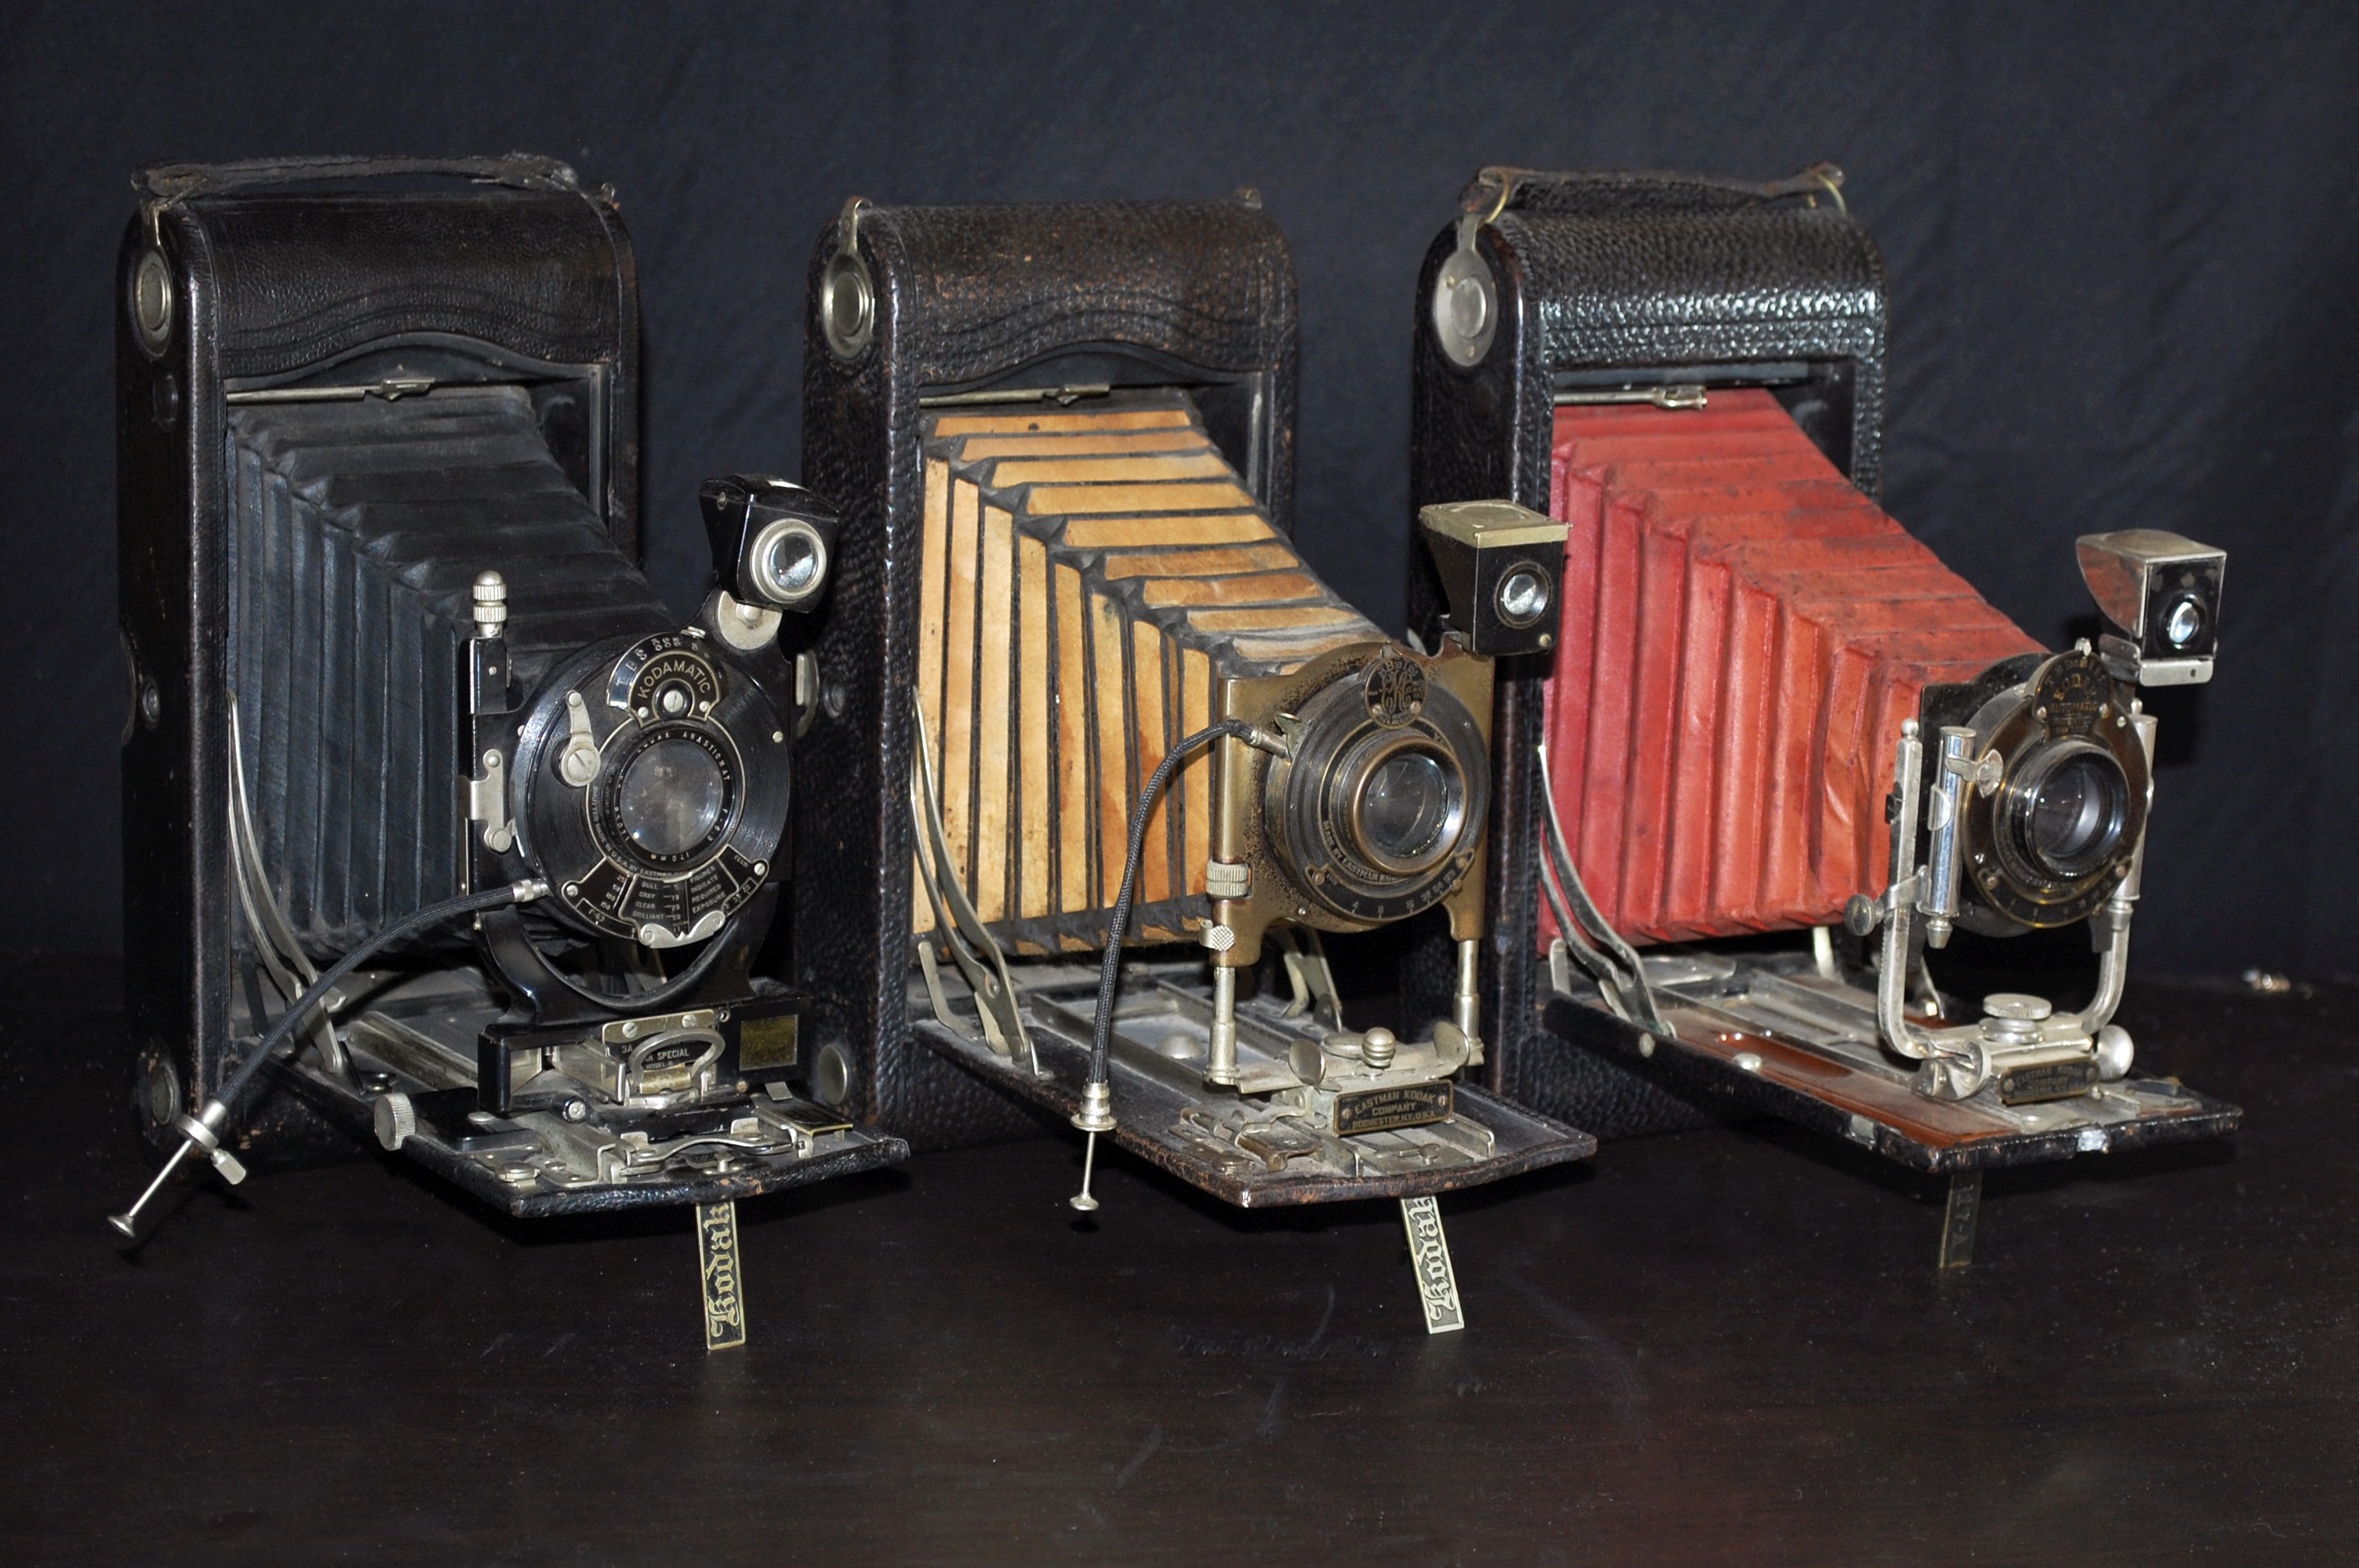
technology, camera, photography, old, old camera, engine, antiques, collector, photo camera, camera old, old cameras, camera photo